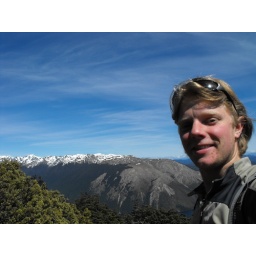
Me above the tree line, nearly at the top of the mountain